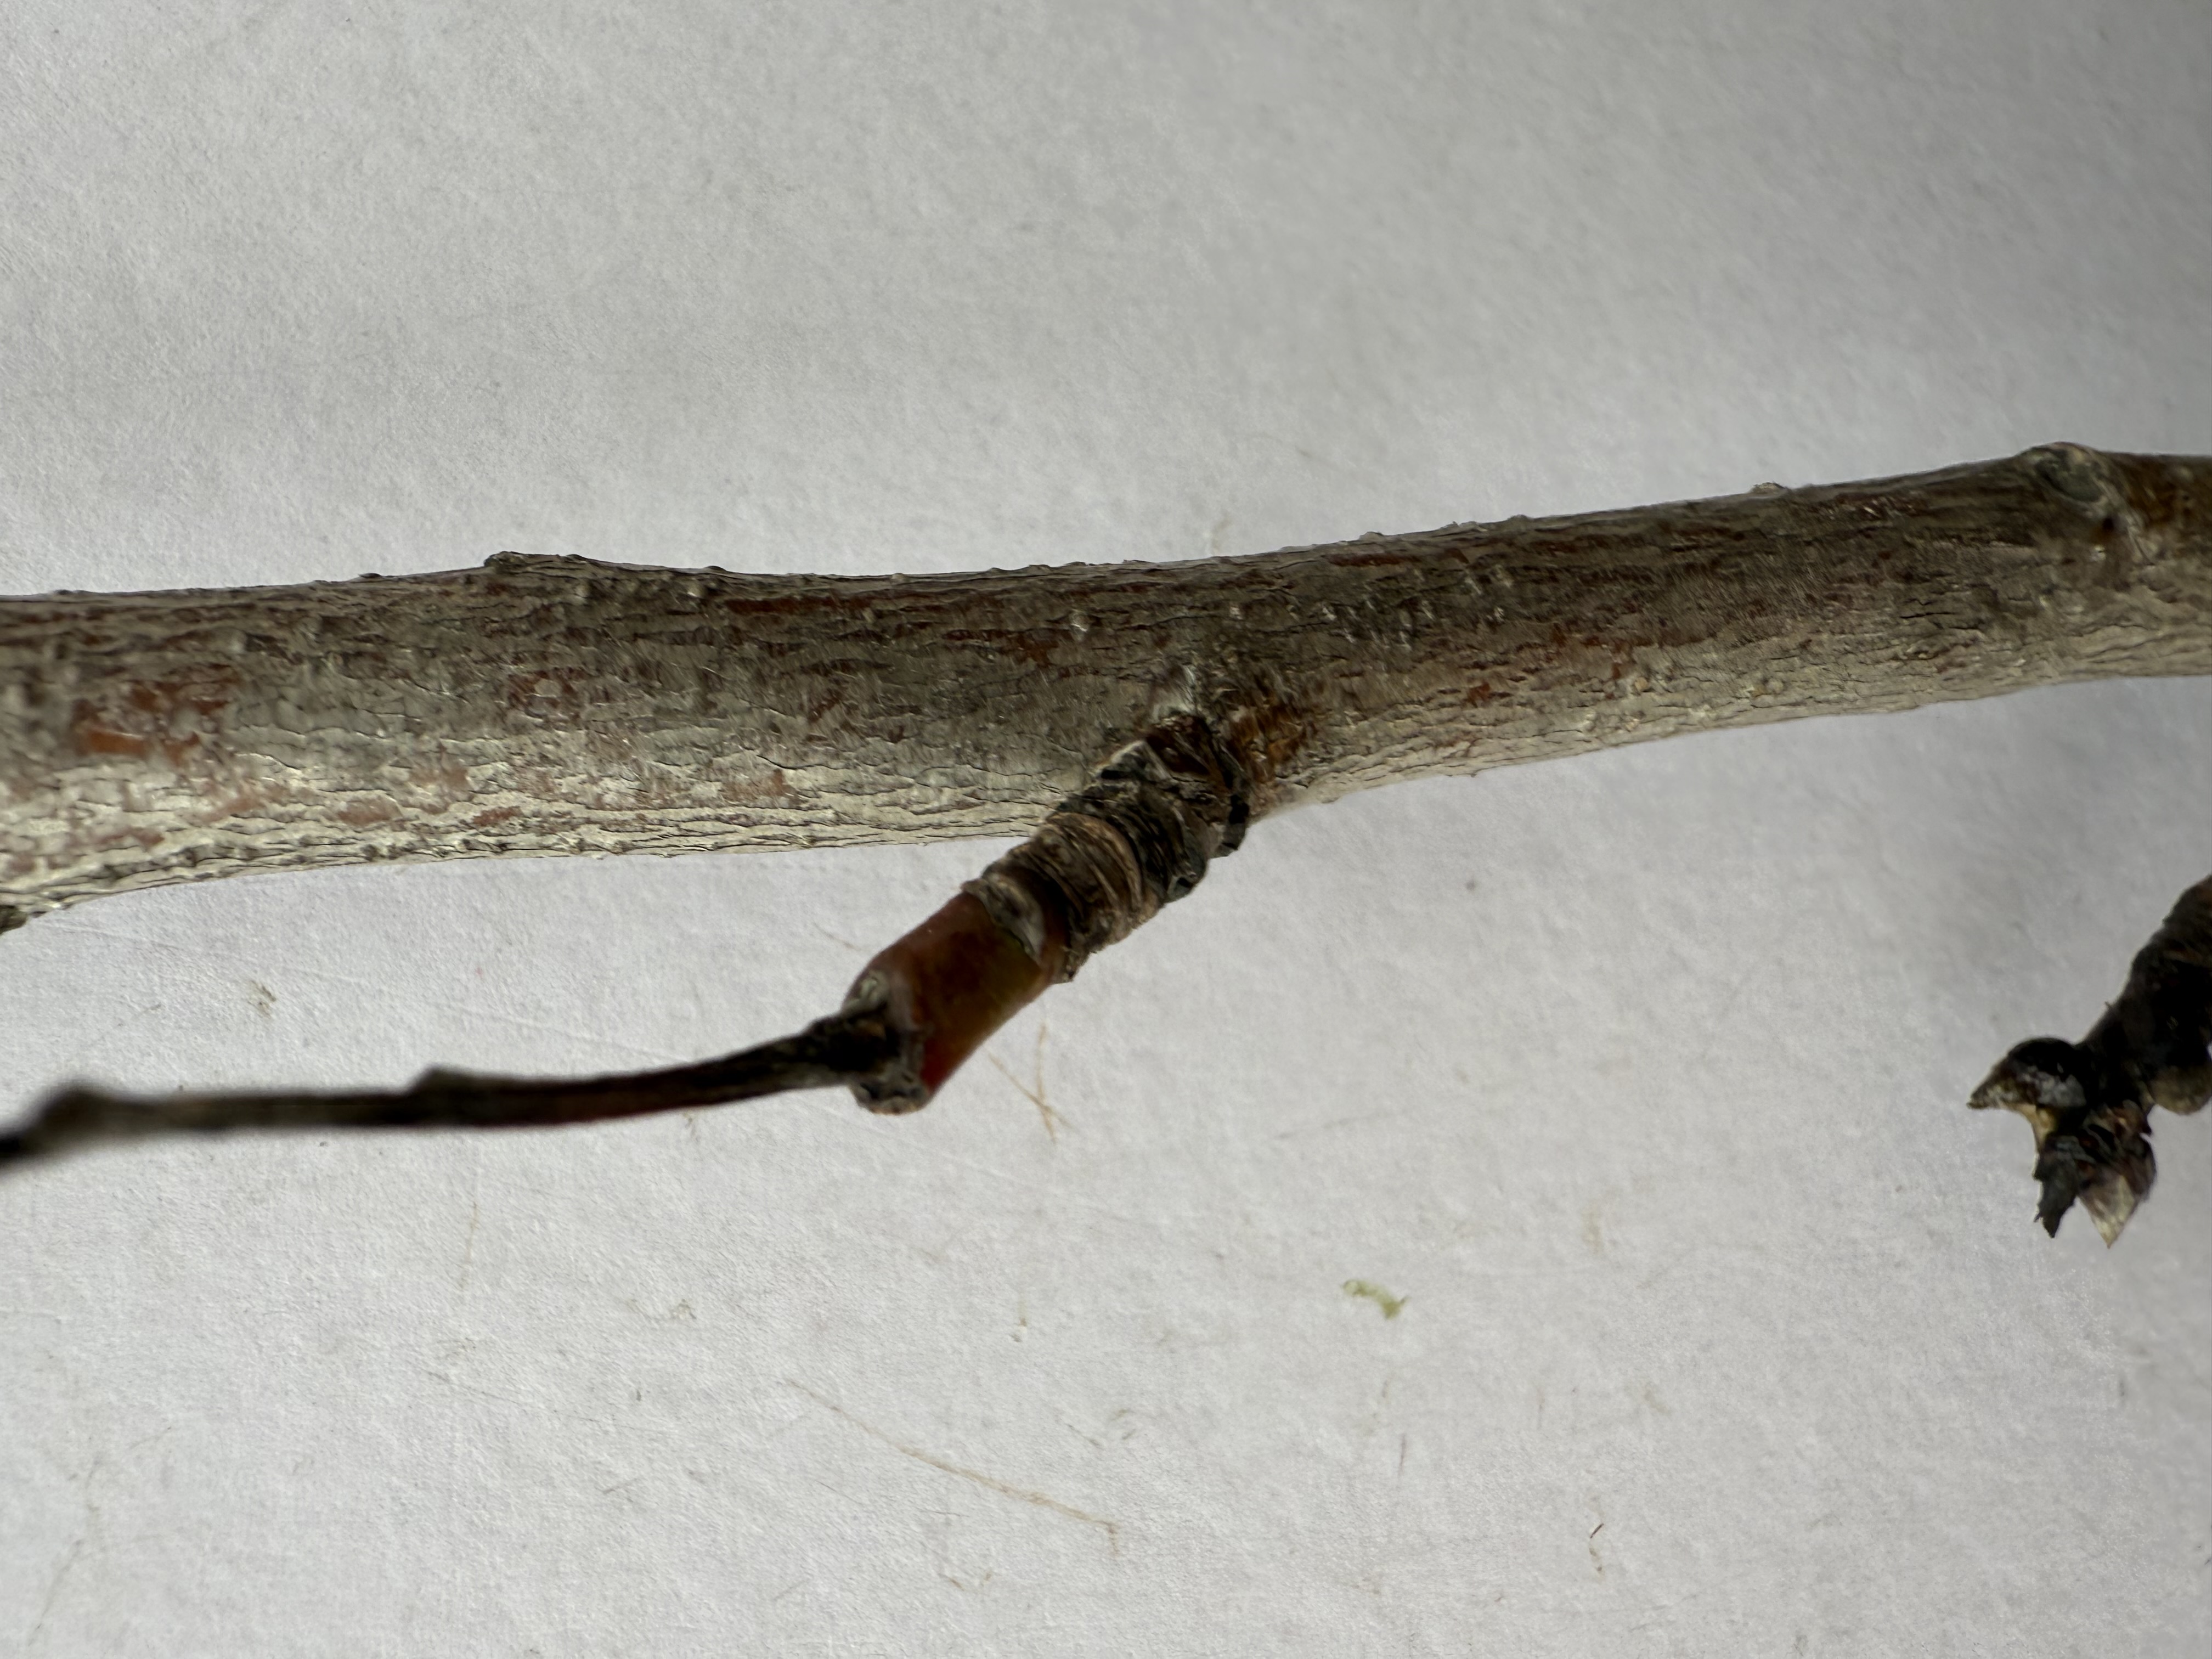
Variety: White Nectarine